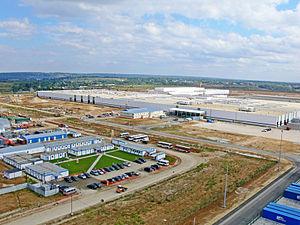
L'oblast de Kalouga est une division administrative de la Fédération de Russie. Elle fait partie du district fédéral central. Son centre administratif est la ville de Kalouga.